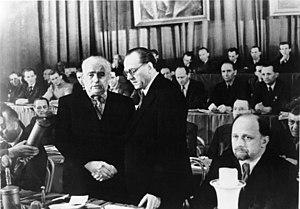
Le Parti social-démocrate d’Allemagne, qui a été fondé en 1875, est le plus vieux parti politique d'Allemagne. C'est le seul des grands partis actuels de la République fédérale d'Allemagne qui existait sous une forme comparable avant la Seconde Guerre mondiale. C'est, avec la CDU, le parti politique allemand ayant le plus d'adhérents avec un total de 500 000. Après la guerre, il a longtemps été le seul parti de gauche de taille notable du pays, jusqu'à la création de Die Linke, plus à gauche.
L'histoire de la social-démocratie allemande débute peu avant 1850 avec la fondation d'organisations socialistes utopiques à l'étranger. La révolution de mars 1848 marque un point de départ, avec la création d'une première organisation nationale : la Fraternité générale des travailleurs allemands. Elle aide au développement des syndicats et des partis socialistes au sein de l'ensemble de la confédération germanique. Par la suite, le 23 mai 1863, est fondée l'Association générale des travailleurs allemands de Ferdinand Lassalle. En parallèle, apparaît un mouvement concurrent mené par August Bebel et Wilhelm Liebknecht. Ensemble ils fondent successivement le Parti populaire saxon en 1866, puis le Parti ouvrier social-démocrate en 1869. Les deux tendances s'opposent entre autres sur les questions des syndicats et de la forme que doit prendre l'unité allemande. Elles fusionnent finalement en 1875, quatre ans après la formation de l'Empire allemand, et forment le Parti socialiste ouvrier d'Allemagne.